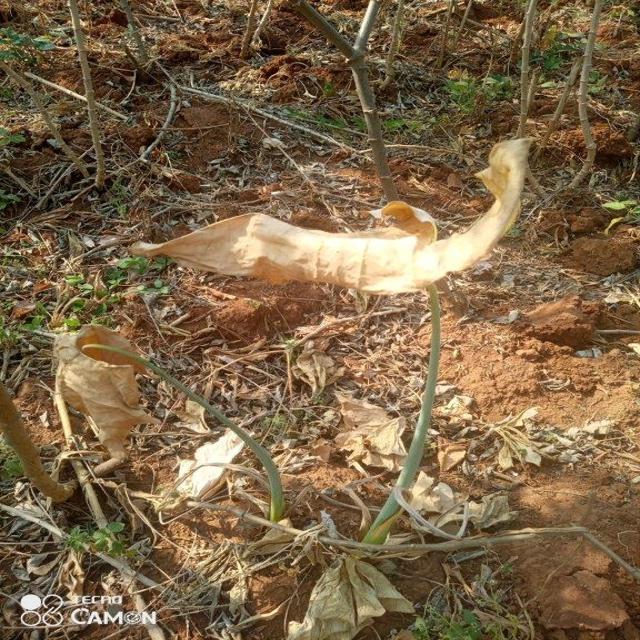
Label: Late_Blight